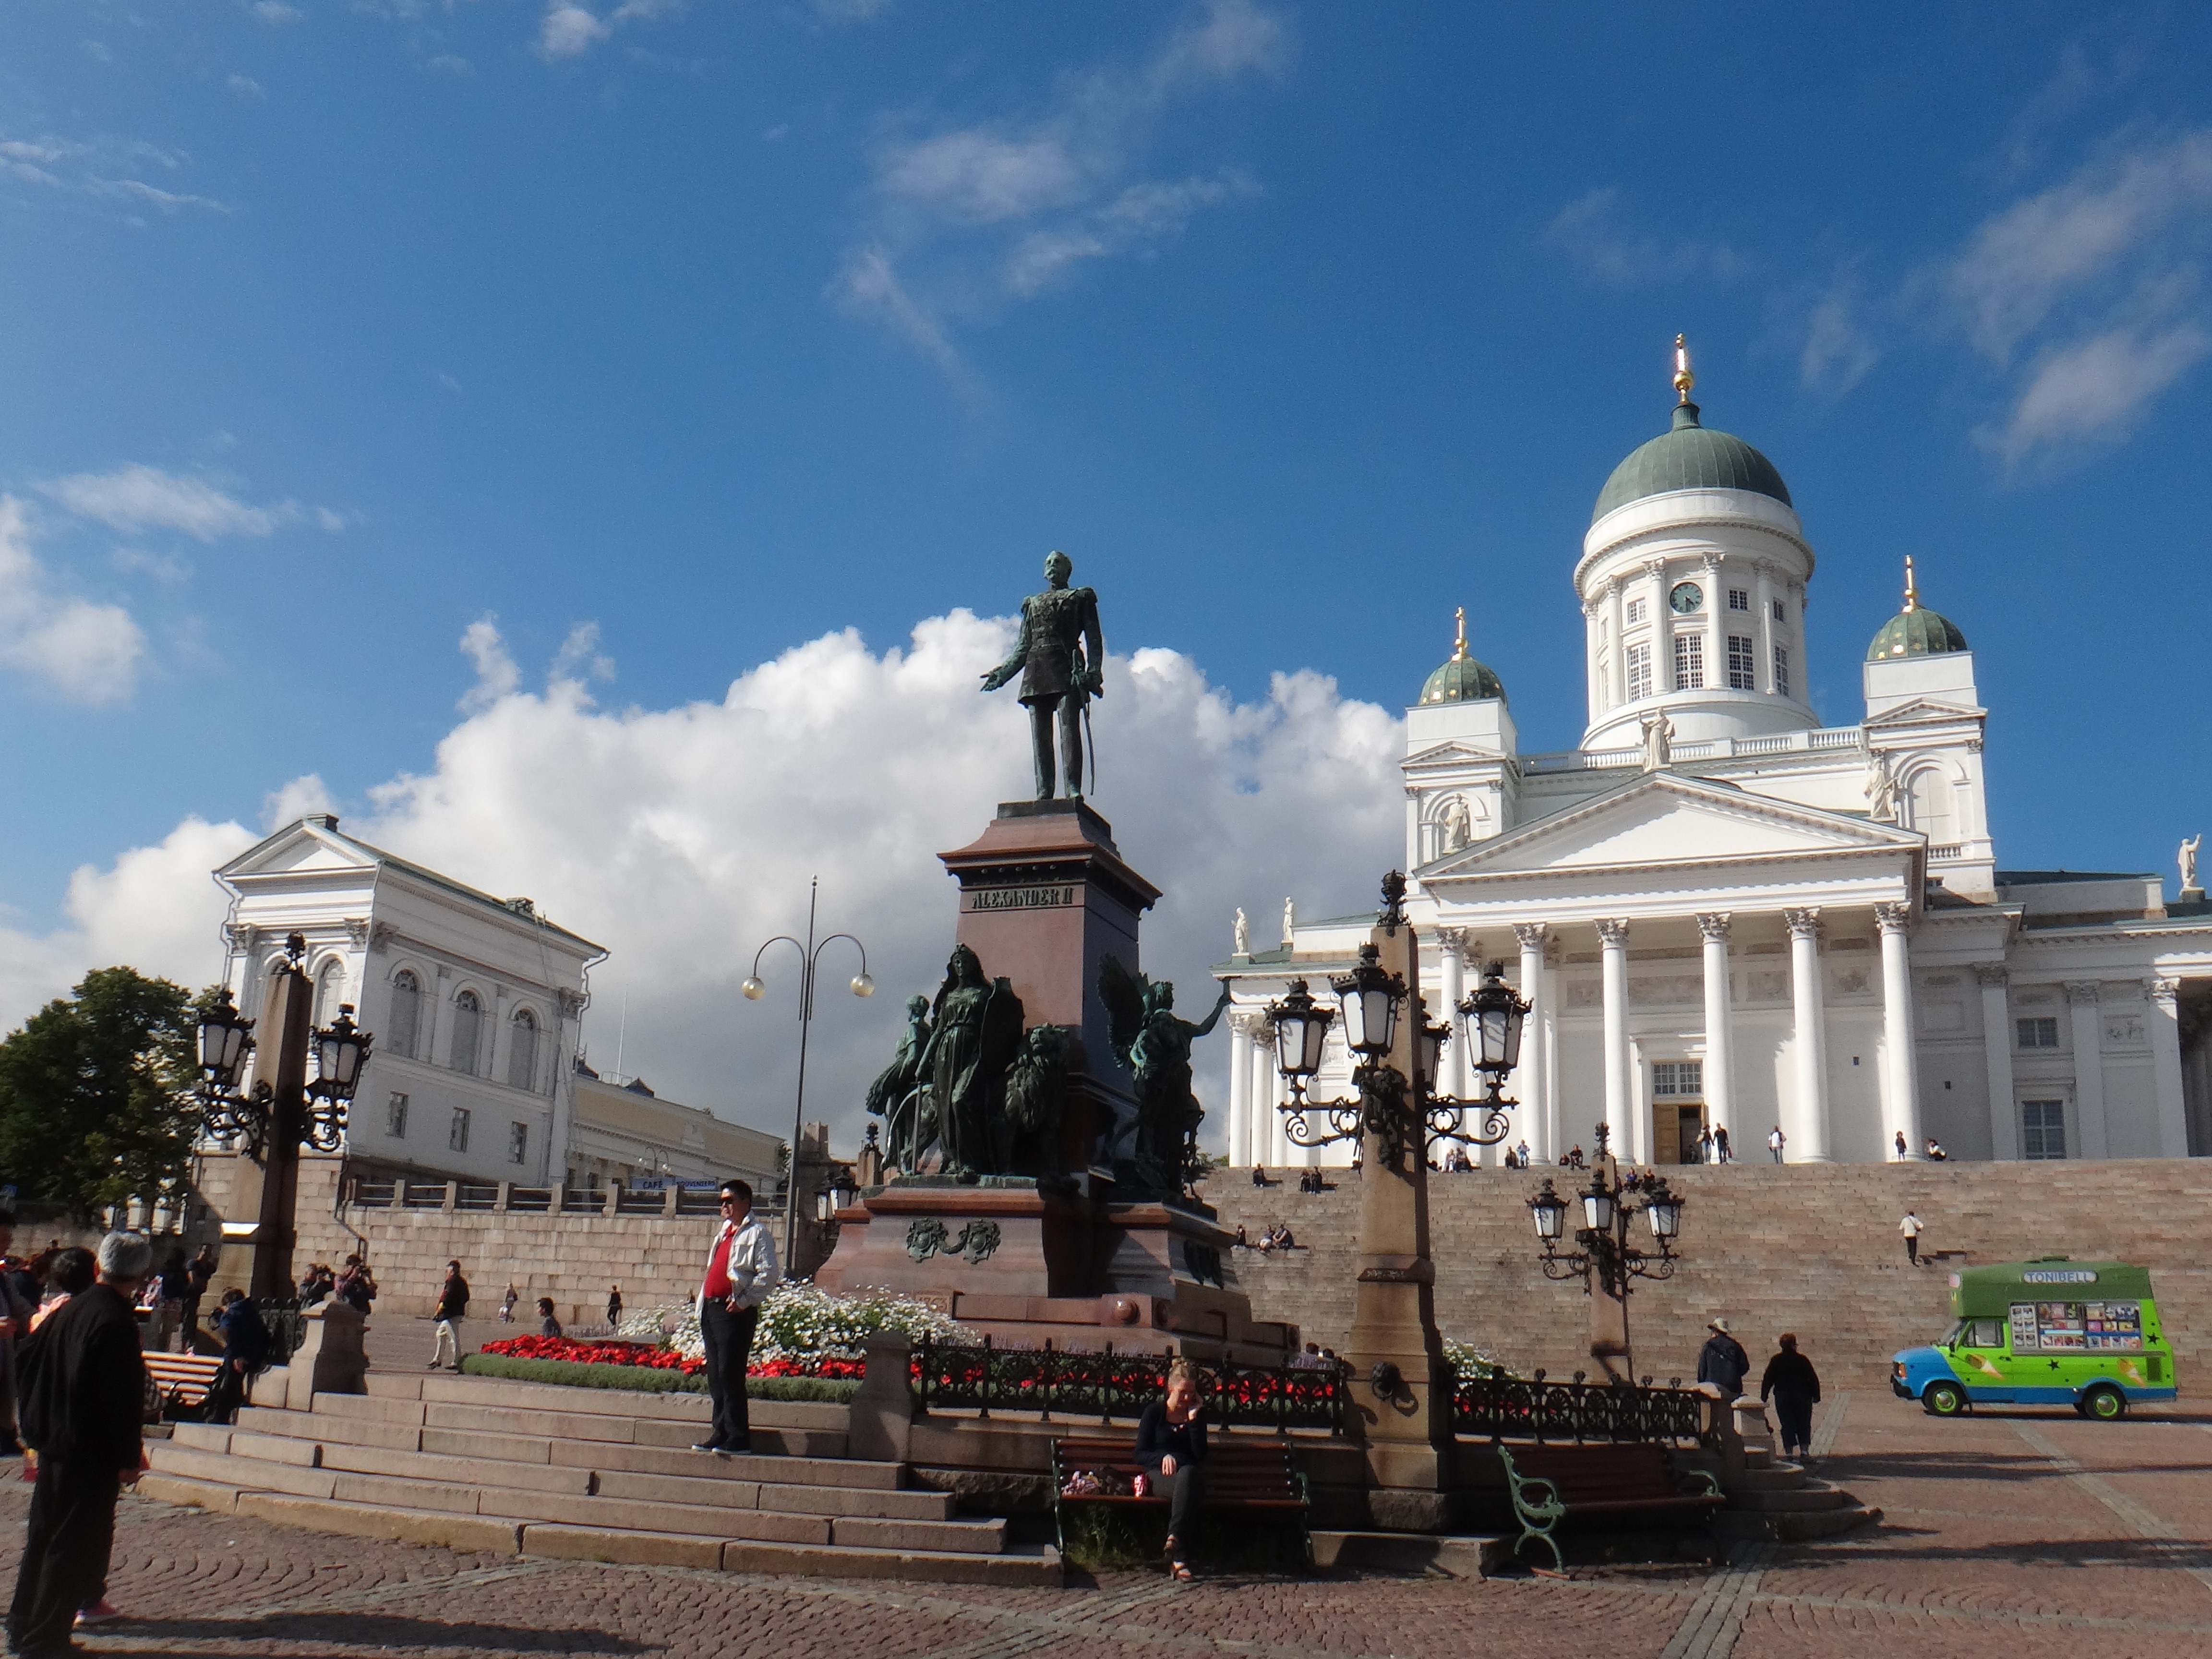
town, monument, cityscape, vacation, statue, plaza, landmark, church, tourism, place of worship, finland, helsinki, town square, area